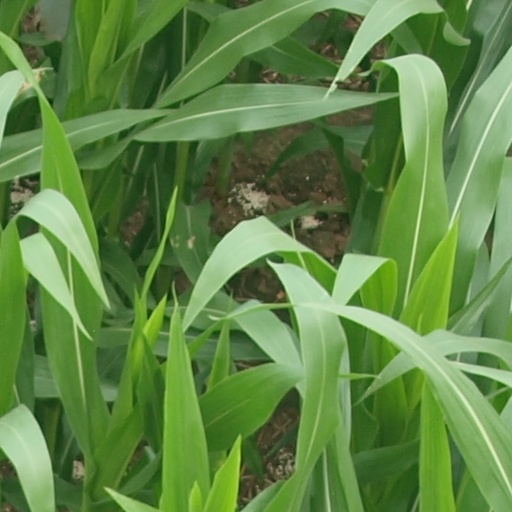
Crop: maize; corn